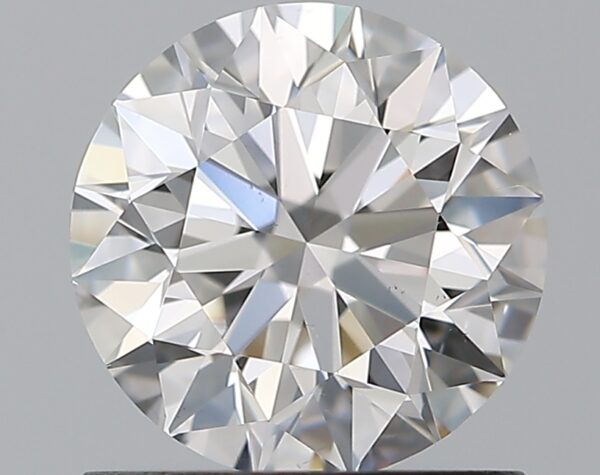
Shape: round
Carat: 1
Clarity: VS2
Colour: E
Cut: EX
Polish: EX
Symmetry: EX
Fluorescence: N
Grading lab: GIA
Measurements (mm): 6.33 x 6.37 x 3.99